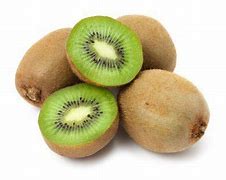
Label: Kiwi